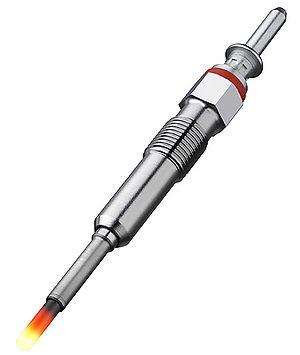
Bougie de préchauffrage céramique